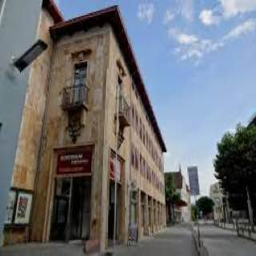
Liechtenstein PostalMuseum